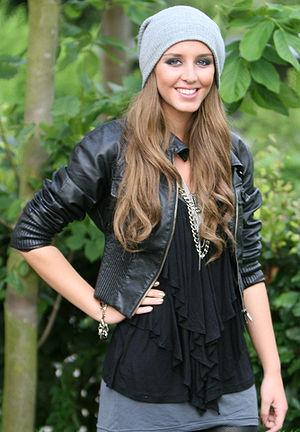
Esmée Denters est une chanteuse et auteur-compositeur néerlandaise née le 28 septembre 1988 à Arnhem aux Pays-Bas.